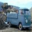
Label: truck